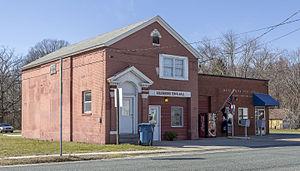
L'hôtel de ville et le bureau de poste de Goldsboro, Maryland, Etats-Unis